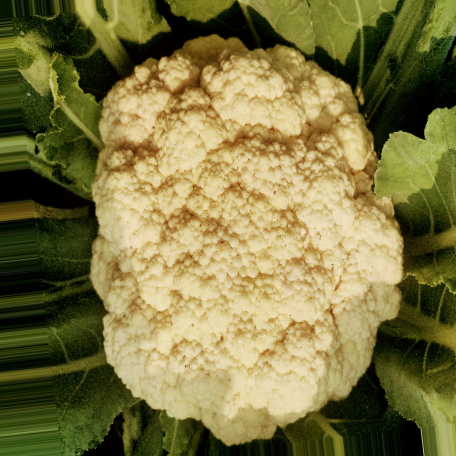
Label: Disease Free